Novi Klošter Monastery

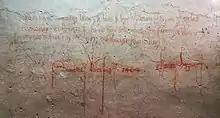
Latin inscription in Novi Klošter

In 1635, during the Second Slovene Peasant Revolt, it was occupied and plundered by local inhabitants, who rebelled against the Dominicans for excessive taxes and socage. They addressed their complaints to the Inner Austrian government, which informed monastery's leaders about the peasants' demands and instructed them to settle. The two sides were able to reach an agreement only after several months. Nevertheless, relations remained tense until the end of the century. The procurator of priory, Dominik Majhen, was particularly harsh with the subjects, causing problems also to his brethren.